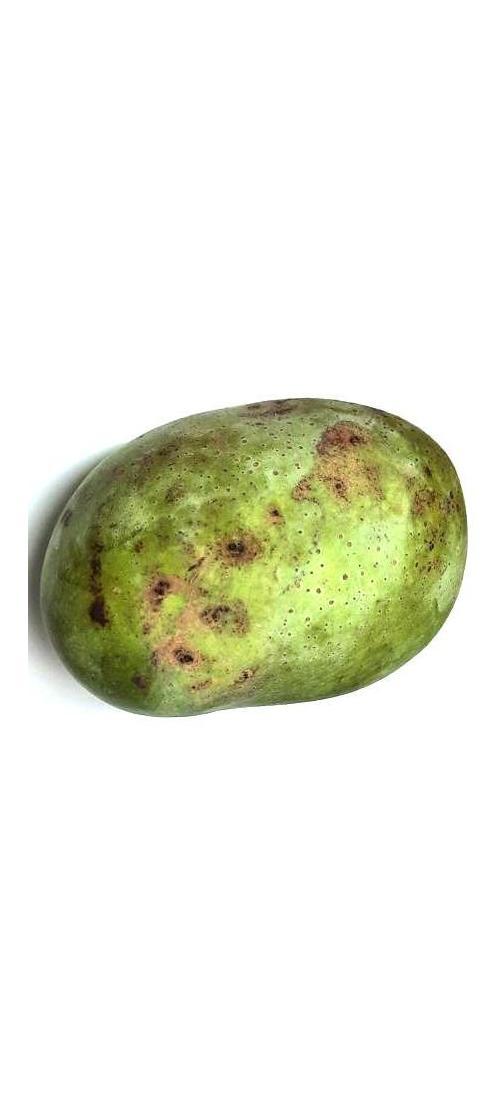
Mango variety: Fazli Classic